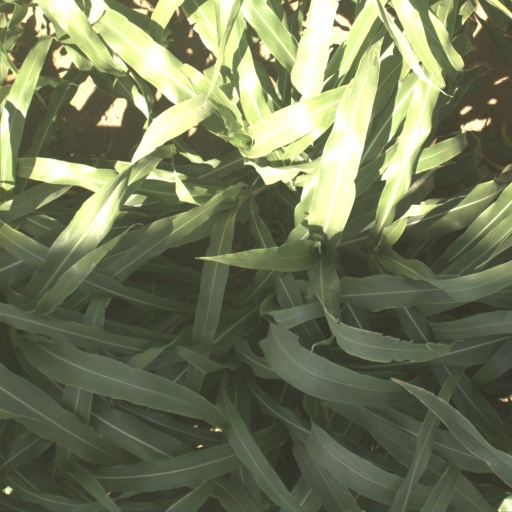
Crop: sorghum